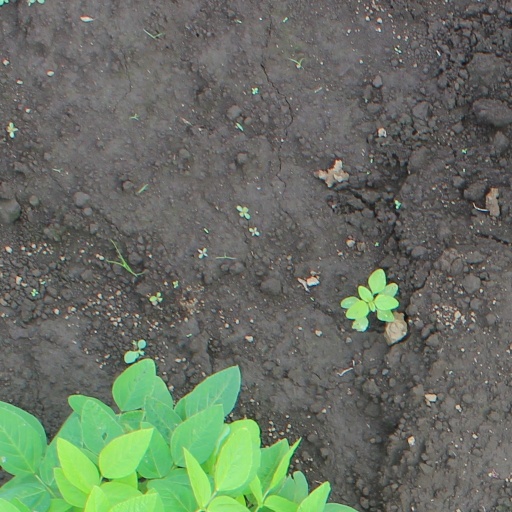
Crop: soybean